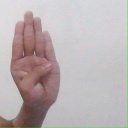
अक्षर: ब